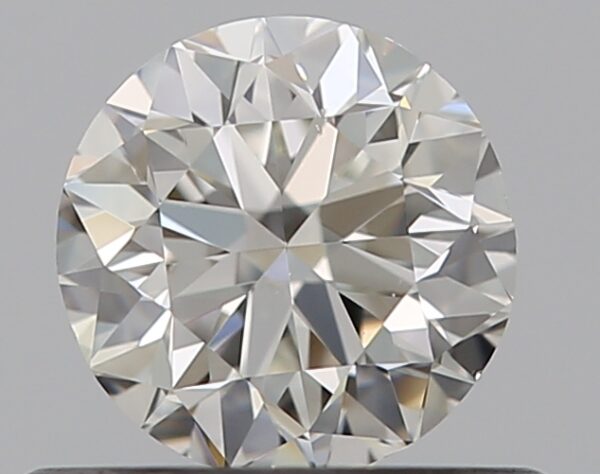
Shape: round
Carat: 0.5
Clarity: VS2
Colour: I
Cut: VG
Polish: EX
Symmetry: GD
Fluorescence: N
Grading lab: GIA
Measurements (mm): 4.87 x 4.97 x 3.18